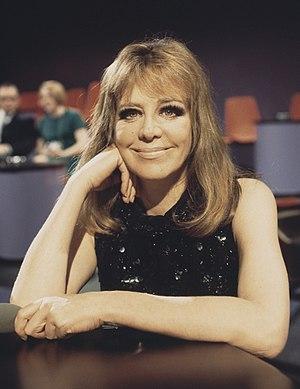
Hildegard Knef, dite également Hildegarde Neff, née à Ulm le 28 décembre 1925 et morte à Berlin le 1ᵉʳ février 2002, est une actrice, chanteuse et compositrice allemande. Vedette cinématographique de l'après-guerre, elle est également la seule comédienne allemande à avoir tenu un rôle en vedette à Broadway.